King Mosque, Berat

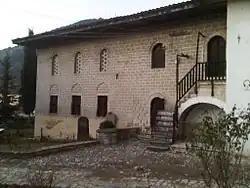

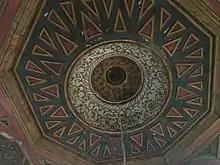
Ceiling of the King mosque

The King Mosque ( or "Xhamia e Hynqarit"), also known as the Sultan's Mosque or Sultan Bayezid Mosque, is a mosque and a Cultural Monument in Berat City, Berat County, Albania.